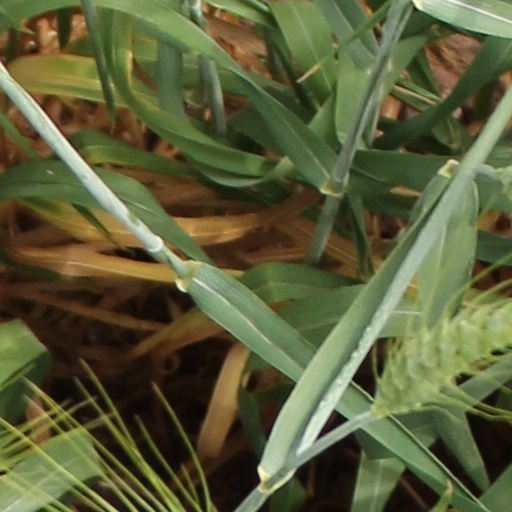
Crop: wheat